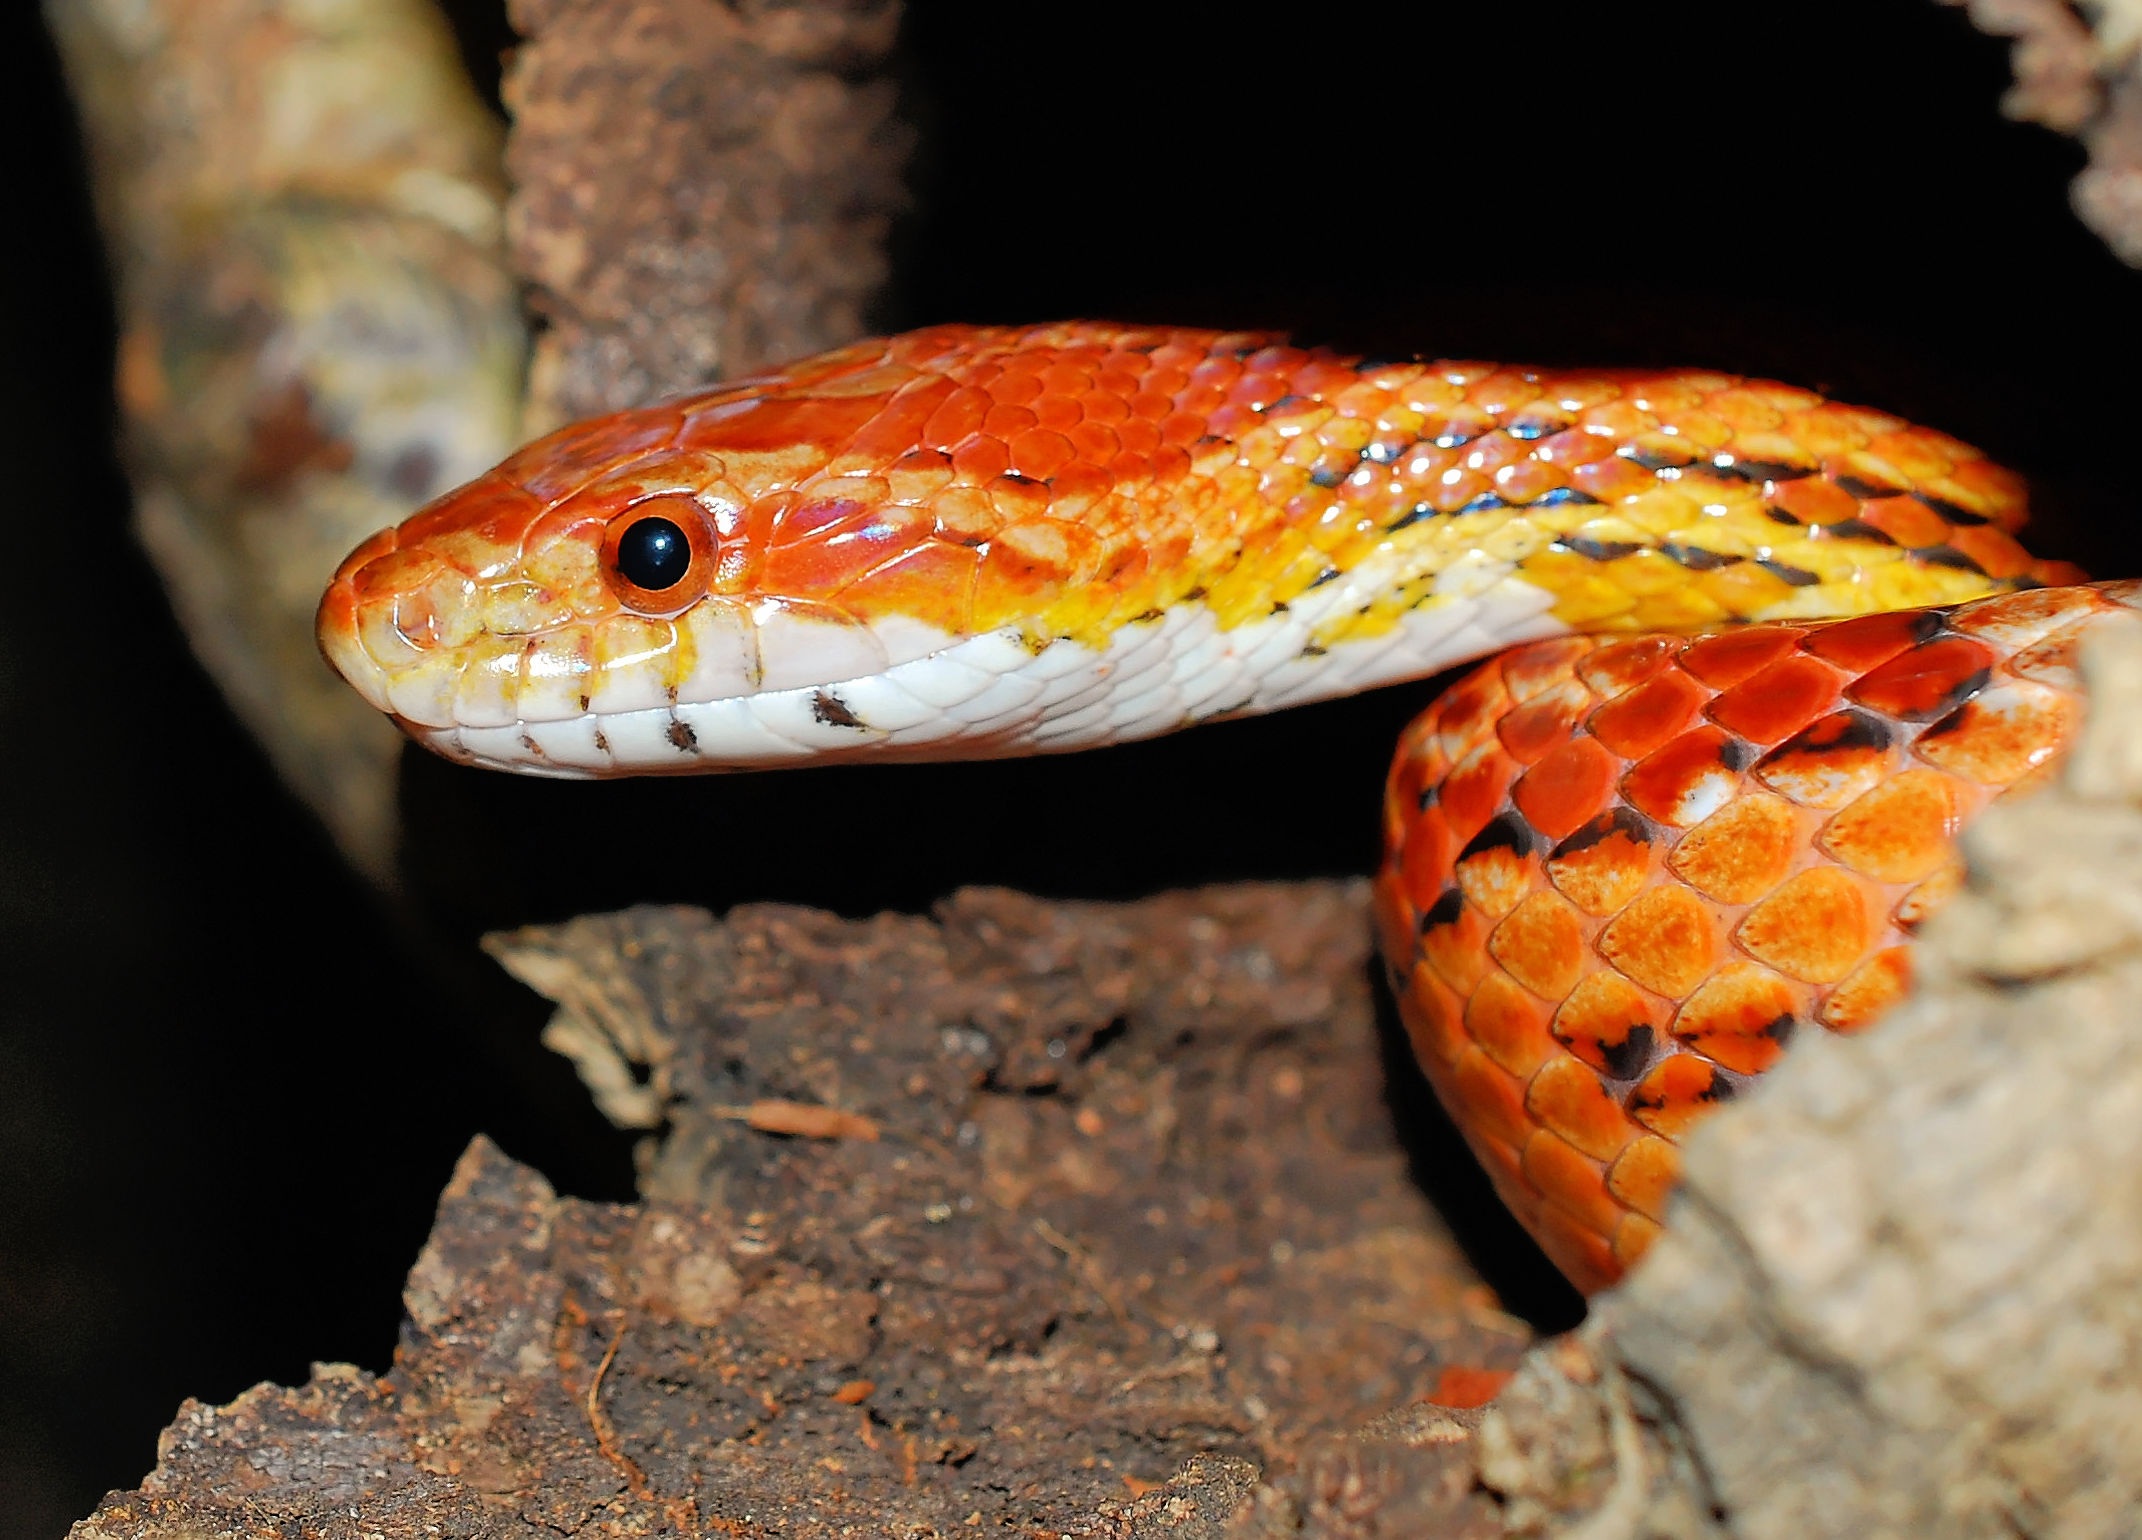
animal, reptile, scale, close, fauna, head, lurking, snake, vertebrate, beautiful, elegant, terrarium, natter, interesting, species, serpent, constrictor, macro photography, non toxic, mouse hunter, corn snake, non hazardous, colubridae, pantherophis guttatusschlange, color strong, boa constrictor, scaled reptile, boas, hognose snake